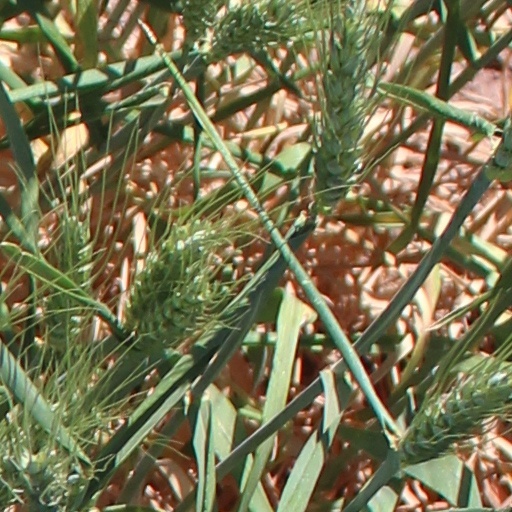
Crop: wheat